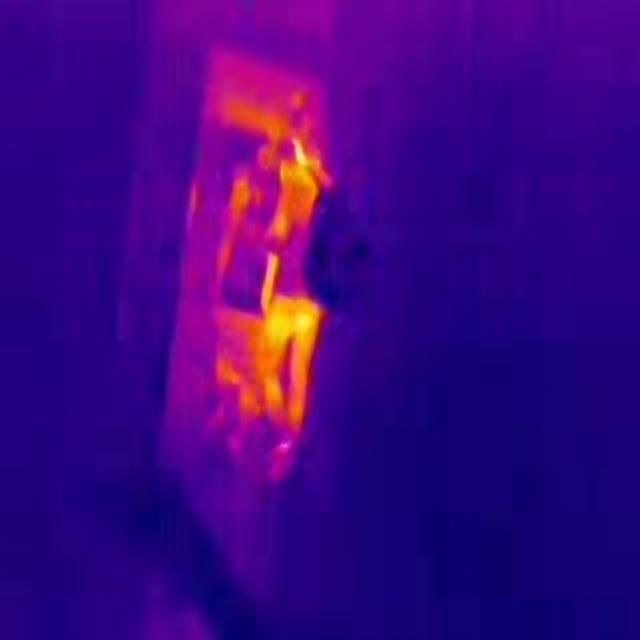
Detected objects:
label: person
label: person